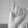
ASL letter: I